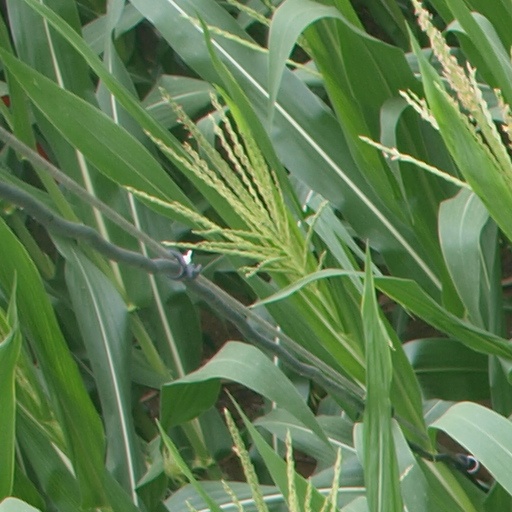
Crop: maize; corn